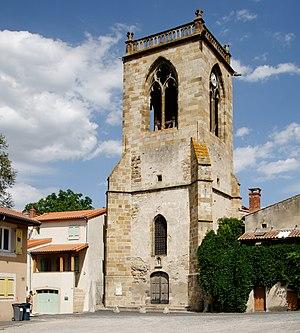
Église Norte-Dame d'Authezat (XIVe siècle), Puy-de-Dôme, Auvergne, France. This building is en partie classé, en partie inscrit au titre des Monuments Historiques. It is indexed in the Base Mérimée, a database of architectural heritage maintained by the French Ministry of Culture,
Cet article recense une partie des monuments historiques du Puy-de-Dôme, en France.
Ancienne commune du Puy-de-Dôme, la commune de Authezat-la-Sauvetat a existé jusqu'en 1872. En cette année elle a été supprimée, au bénéfice de la création de deux nouvelles communes indépendantes, Authezat et La Sauvetat.